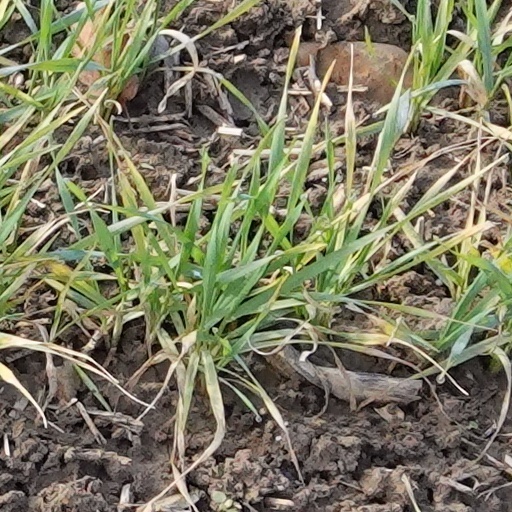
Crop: wheat